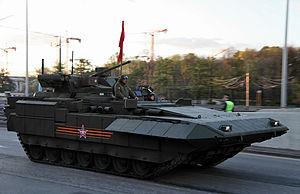
Armata Universal Combat Platform est une plateforme de châssis communs à plusieurs véhicules chenillés militaires russes.